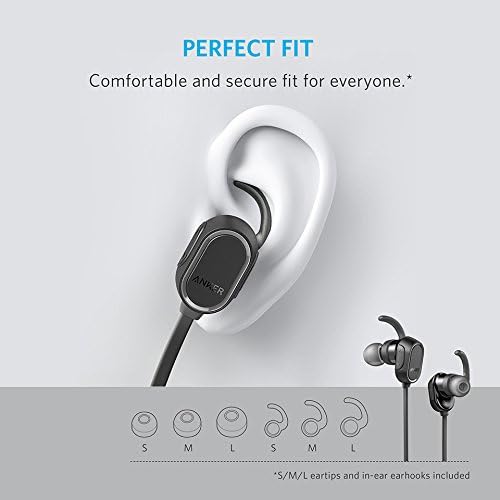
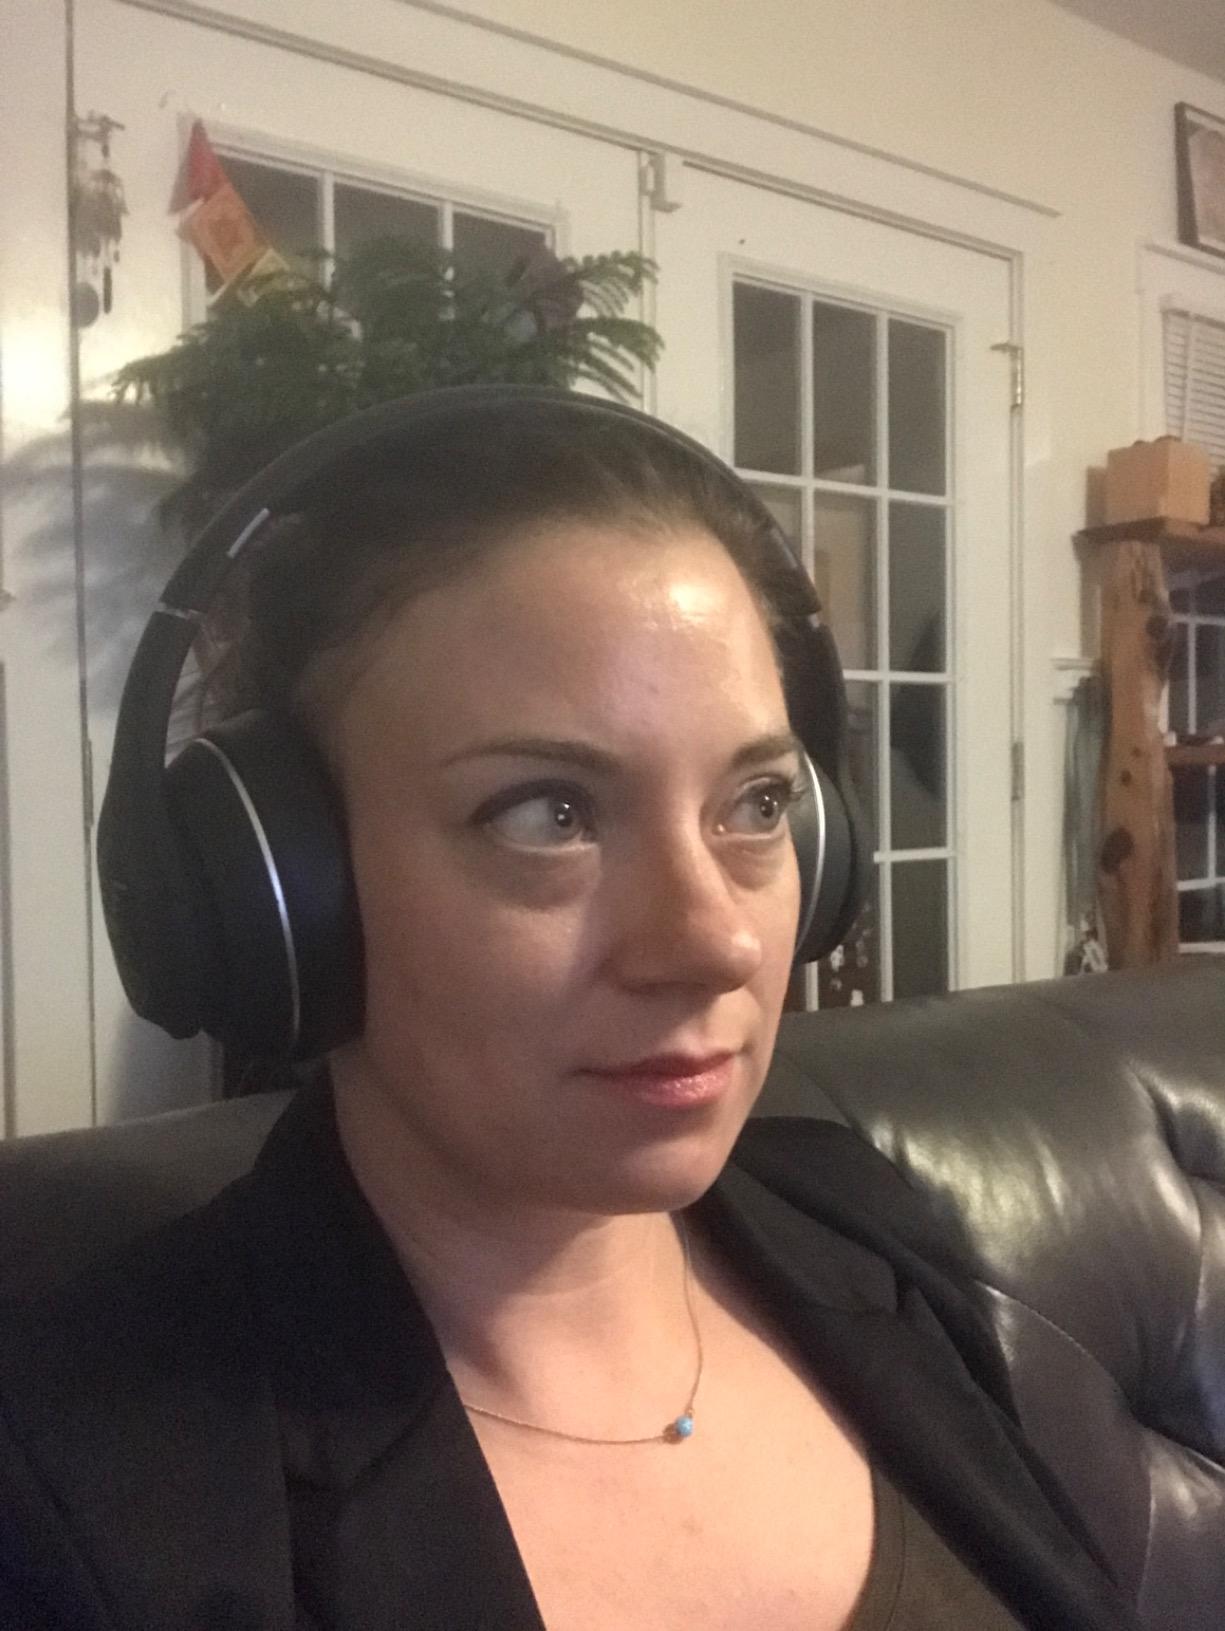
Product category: headphones
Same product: no